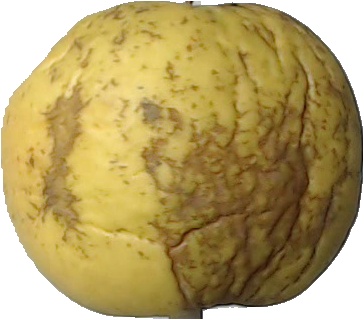
Label: apple_golden_1